WGAL

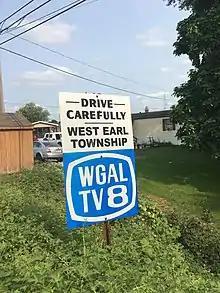
A typical WGAL highway sign, featuring a classic WGAL logo. This sign is found on PA 272 northbound entering West Earl Township.

WGAL has also been known for installing numerous signs on area highways. Most of these signs consist of the WGAL logo used from 1969 to 1990, the phrase "Drive Carefully" and the borough or township where the sign is located. Although the logo is no longer used, the signs are still commonplace around the market, and are occasionally updated so as to be more visible to motorists.